T&P Station

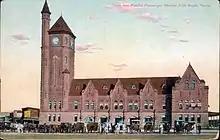
Postcard of the original T&P Station, 1910

The current Texas & Pacific Station building was built by the Texas and Pacific Railway. It opened on October 25, 1931, as a replacement for an earlier station. It was originally listed at the address, 221 W. Lancaster Avenue. It was designed in the Zigzag Moderne Art Deco style popular at the time. The opulent lobby features marble floors, metal-inlaid panel ceilings, and nickel and brass fixtures, incorporating the zigzags and chevrons distinctive of the style. The terminal facilities also included the larger Texas & Pacific Warehouse one block to the west, built in the same style as the station. The T&P Warehouse remains vacant despite significant civic support and third-party developer interest.